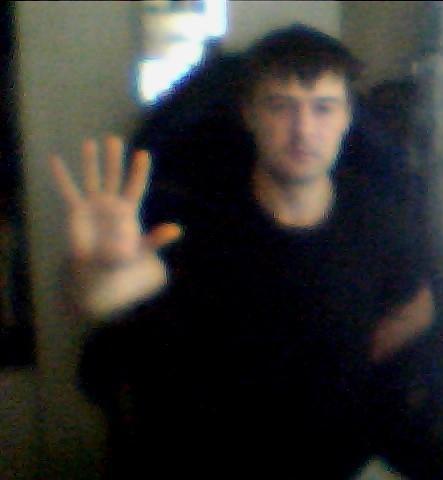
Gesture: palm